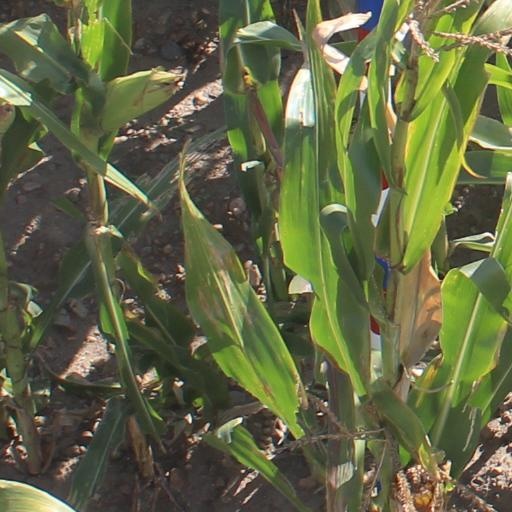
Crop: maize; corn